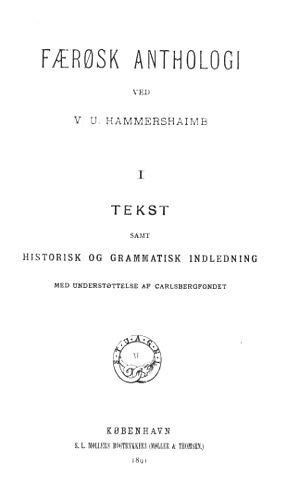
Venceslaus Ulricus Hammershaimb, dont le nom est communément abrégé en "V.U. Hammershaimb" ou "Venzel Hammershaimb", fut un pasteur et un philologue féroïen. C'est essentiellement à lui qu'on doit l'élaboration de l'orthographe utilisée actuellement pour le féroïen, qui repose sur des bases étymologiques.